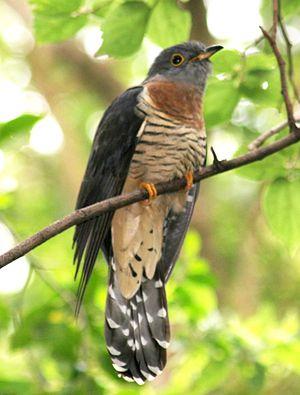
Le Coucou solitaire est une espèce de coucou, oiseau de la famille des Cuculidae. C'est une espèce monotypique.